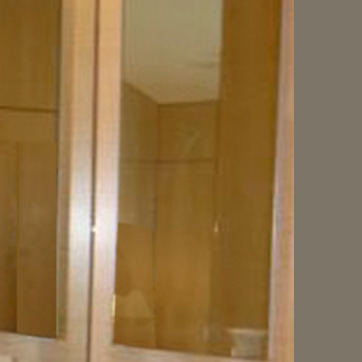
Material: mirror